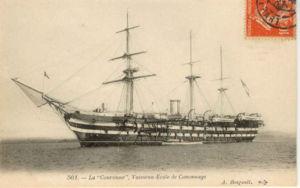
La Couronne est la première frégate cuirassée de type Gloire à coque intégrale en fer, à trois mâts, mise en chantier en 1859 par l'arsenal de Lorient selon les plans de l'ingénieur Dupuy de Lôme. Elle est lancée en 1861 et armée en 1862.